Flemish painting

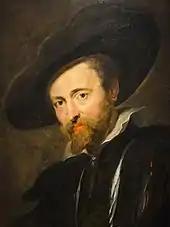
Peter Paul Rubens, self-portrait

After the Siege of Antwerp (1584–1585), the Southern Provinces of the Netherlands ("Flanders") remained under Spanish rule and were separated from the independent Dutch Republic. Although many artists fled the religious wars and moved from the Southern Netherlands to the Dutch Republic (see Dutch Golden Age painting), Flemish Baroque painting flourished, especially in the Antwerp school, during the seventeenth century under Rubens, Anthony van Dyck, and Jacob Jordaens.